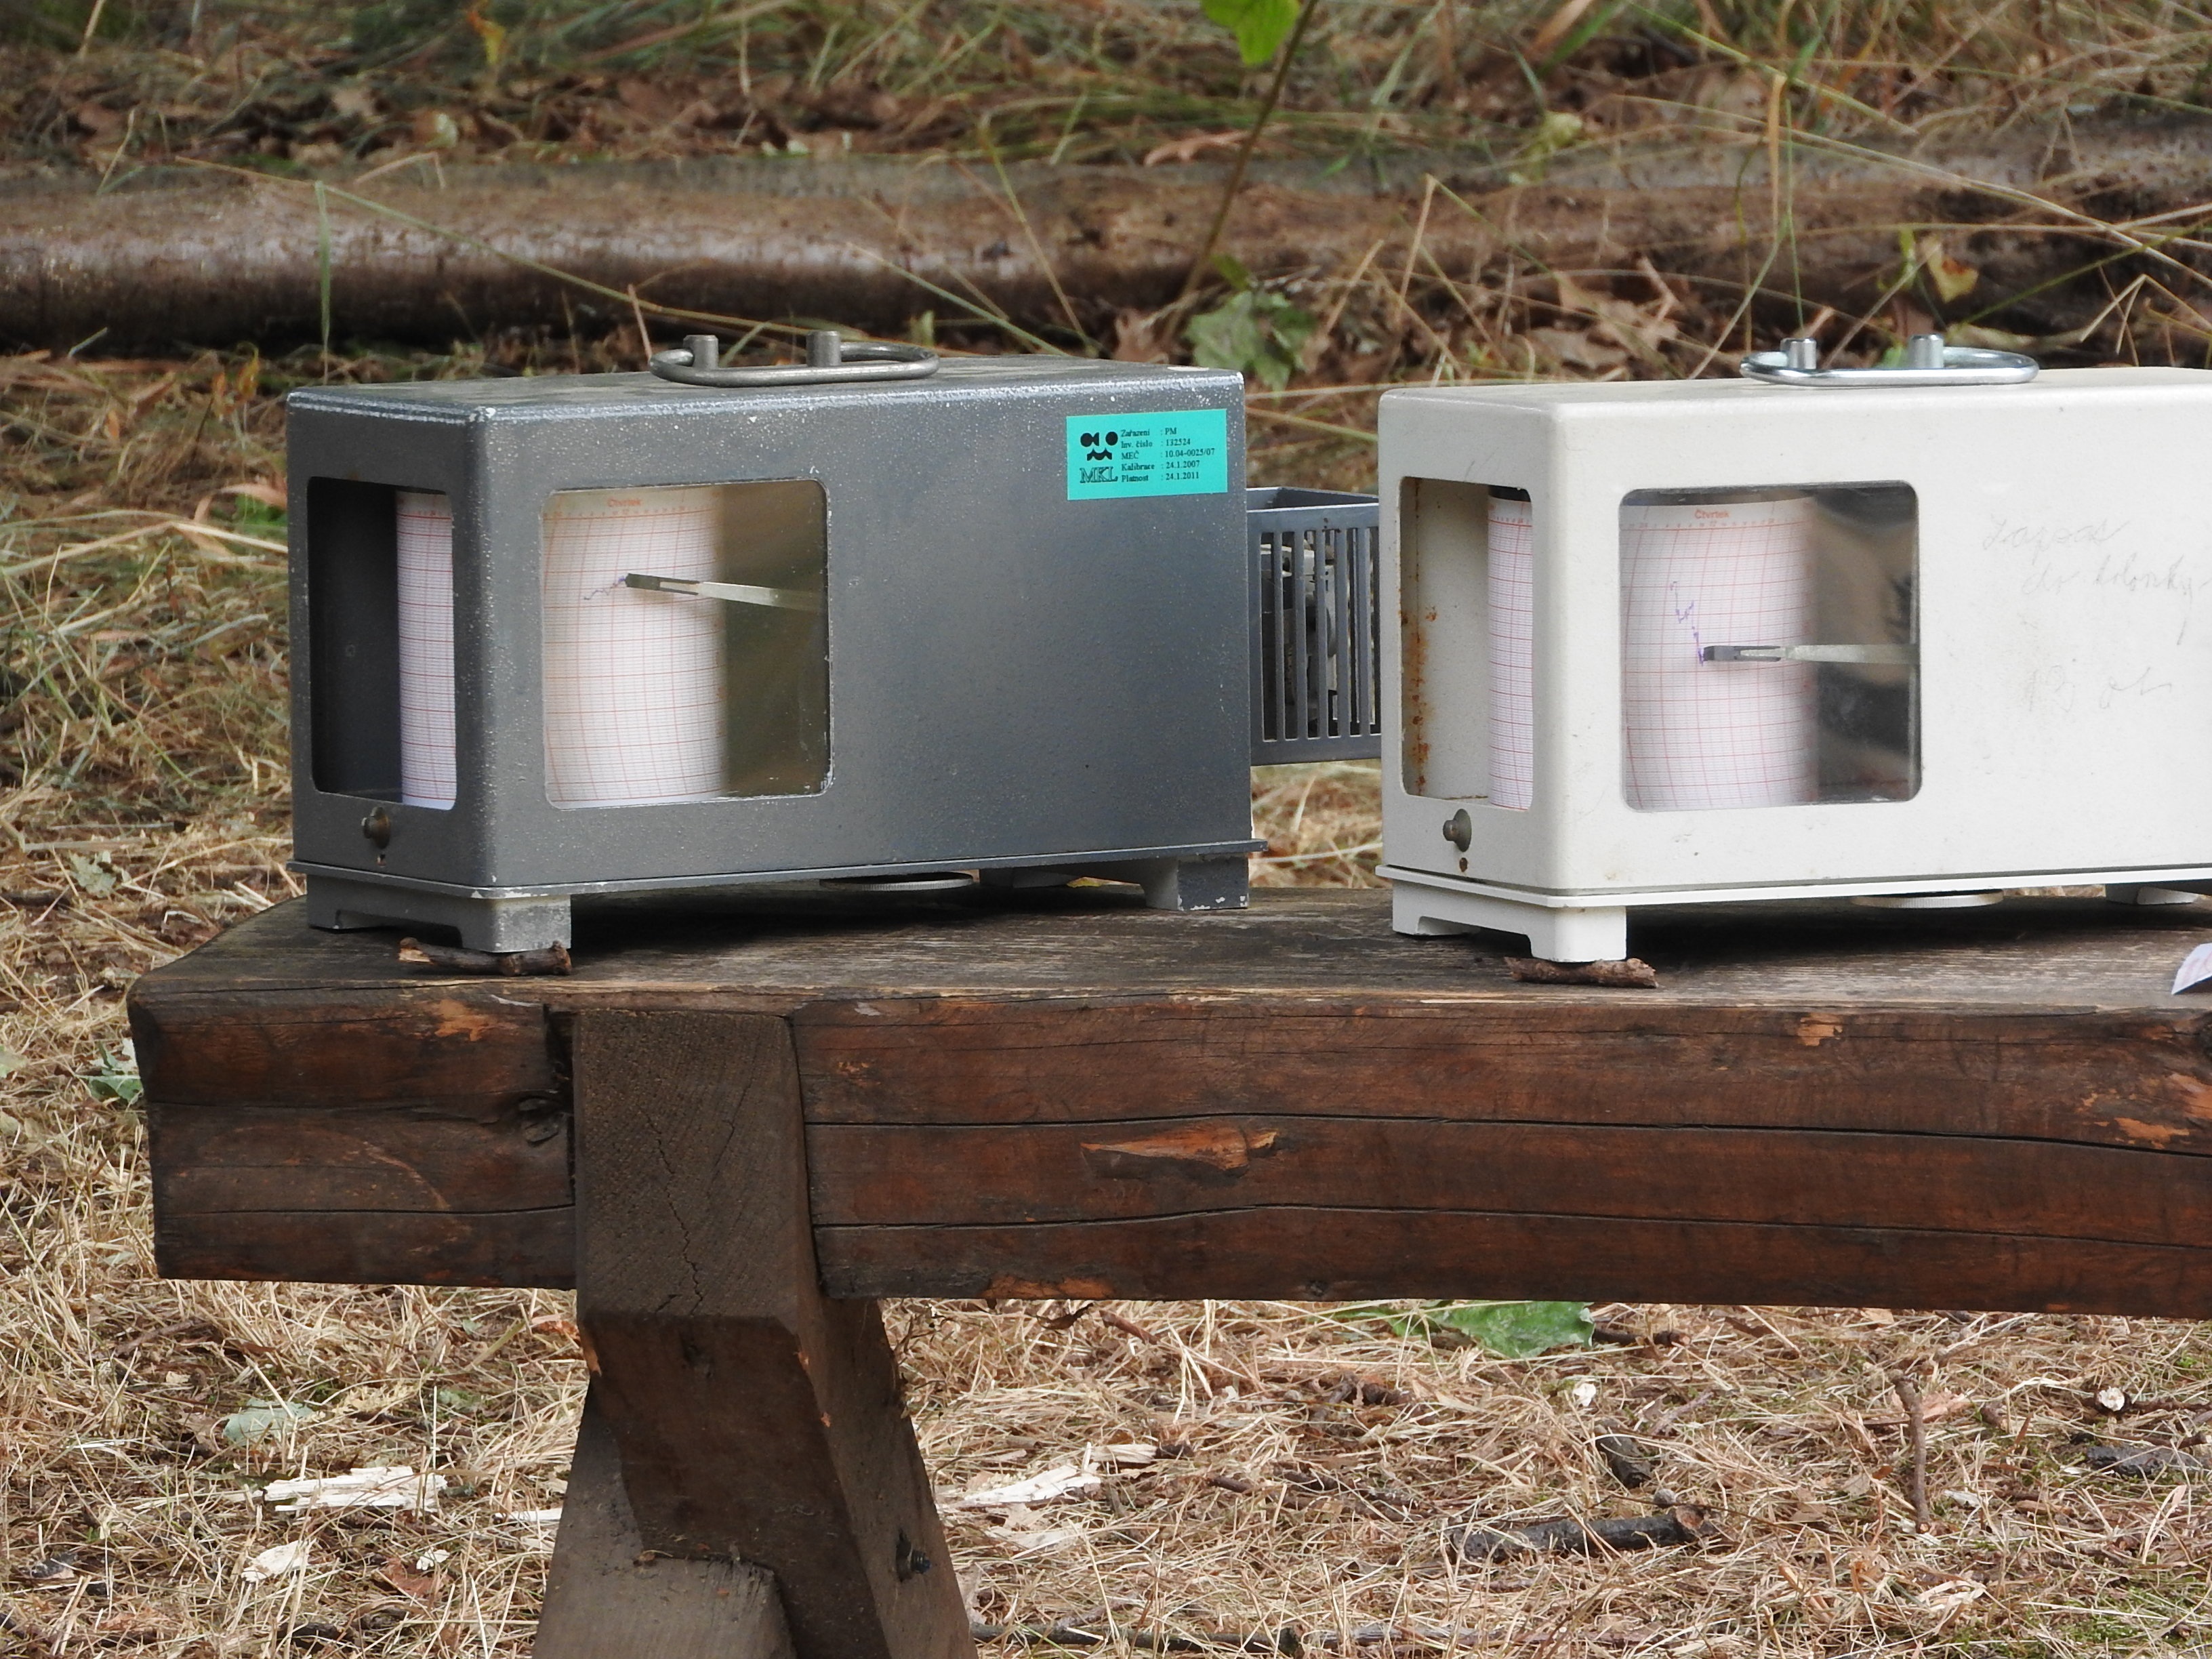
record, wood, home, shed, shack, meter, weather, furniture, chart, temperature, meteorology, celsius, man made object, the measuring device, outdoor structure